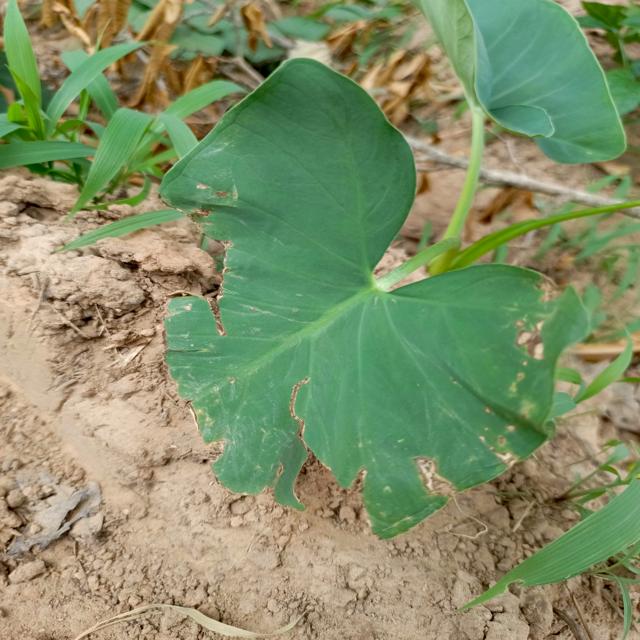
Label: Early_Blight